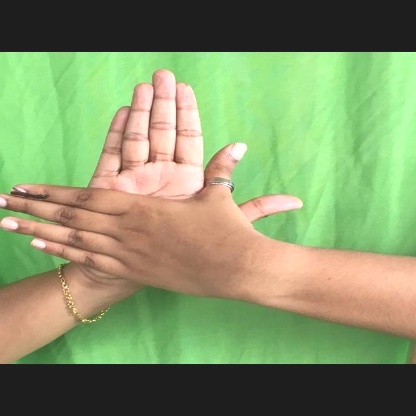
Mudra: Chakra